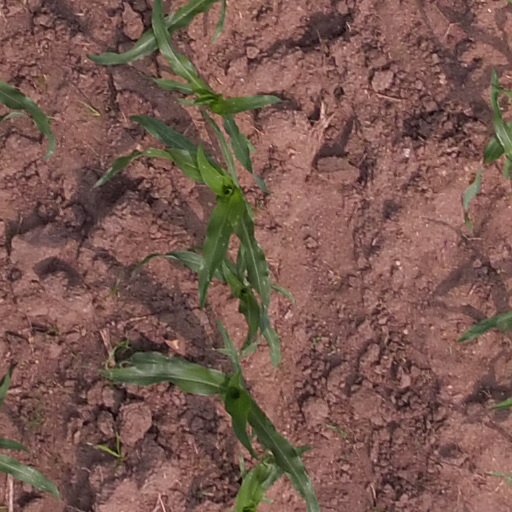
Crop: maize; corn